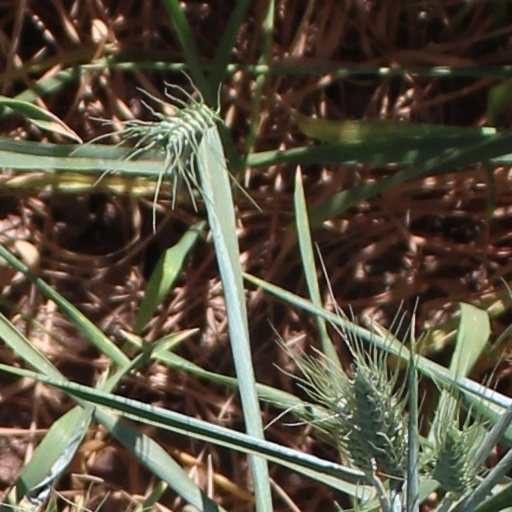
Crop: wheat